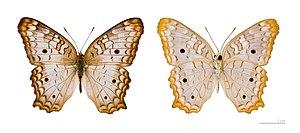
Anartia est un genre de lépidoptères de la famille des Nymphalidae, originaires d'Amérique.